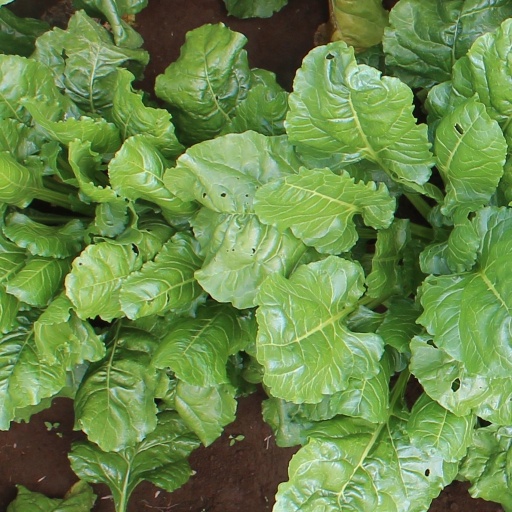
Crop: sugar beet